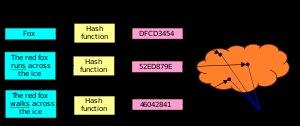
Une table de hachage distribuée, est une technologie permettant la mise en place d’une table de hachage dans un système réparti. Une table de hachage est une structure de données de type clé → valeur. Chaque donnée est associée à une clé et est distribuée sur le réseau. Les tables de hachage permettent de répartir le stockage de données sur l’ensemble des nœuds du réseau, chaque nœud étant responsable d’une partie des données. Les tables de hachage distribuées fournissent un algorithme pour retrouver le nœud responsable de la donnée et sa valeur à partir de la clé.